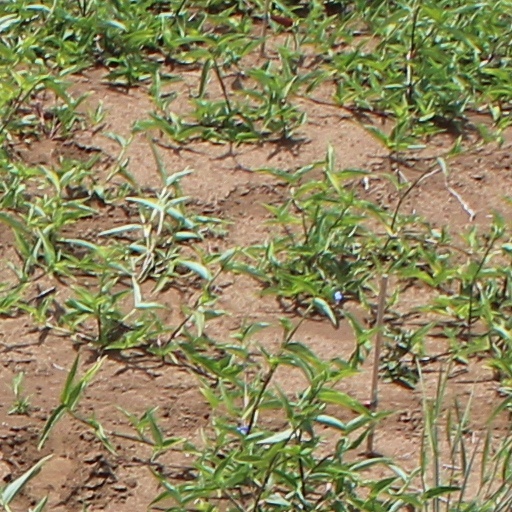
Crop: wheat